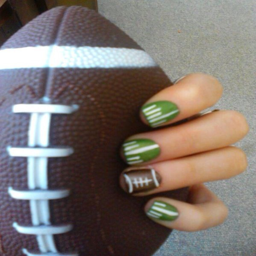
for when you want to try different colors on your nails , test out this football and field design !